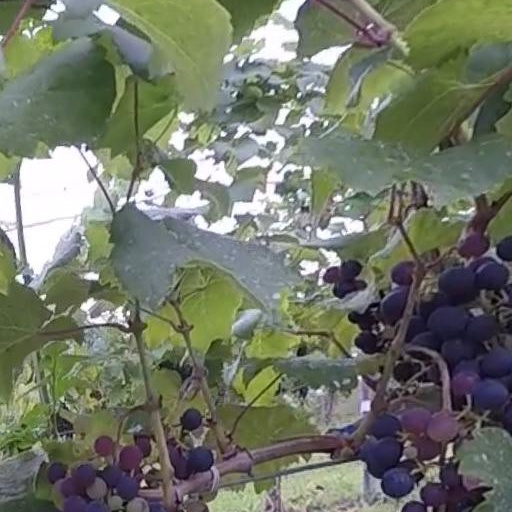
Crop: grape